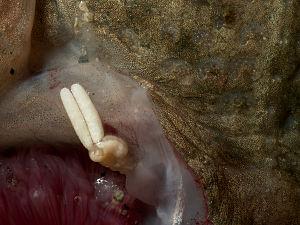
Acanthochondria cornuta, un copépode parasite, sur l'opercule d'un Flet commun (Platichthys flesus), pêché dans les eaux côtières belges, à l'est de Zeebruges. Longueur des sacs d'oeufs
Podoplea est un super-ordre de crustacés copépodes.